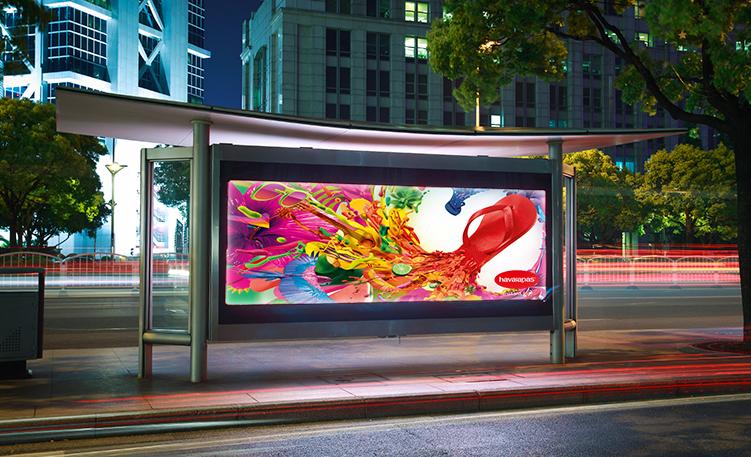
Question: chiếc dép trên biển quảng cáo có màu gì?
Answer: chiếc dép có màu đỏ